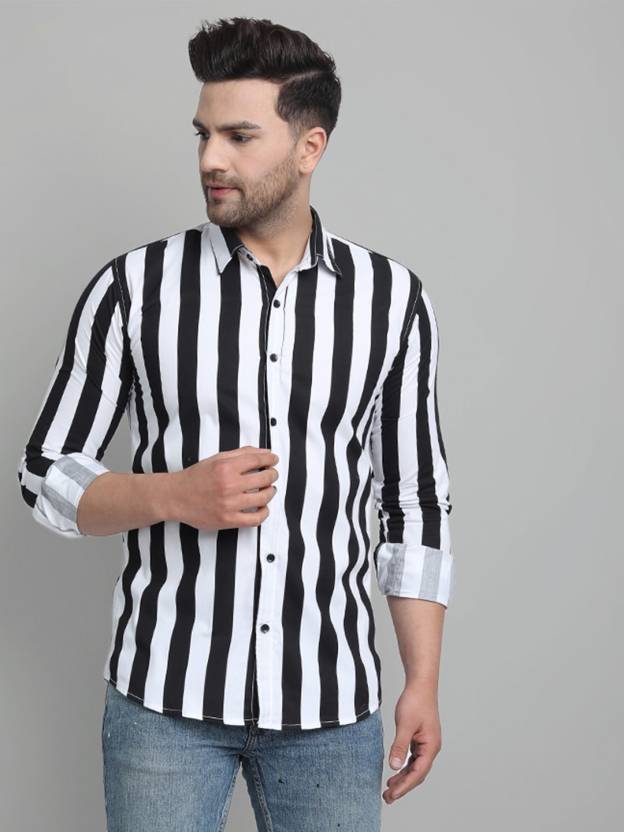
Product: Men Slim Fit Striped Spread Collar Casual Shirt
Price: ₹438
Colors: Black
Pattern: Striped
Description: This casual wear shirt from has been made with 100% cotton. We have made sure that it matches with your comfort level in all the seasons through out the year. You can wear this shirt to your office, to any get together or to any other casual occasions. Enhance your look by wearing this trendy shirt. Team it with a pair of Ripped Denim and white sneakers for a fun Casual look or with a pair of cotton trousers and loafers for a semi formal look. Majestic Man is a men's fashion brand which specializes in complete range of men's clothing, We strive to bring our product in various size and colors.to satisfy the needs of all the customers preferences in order to assure that we provide them with most exciting and unique shopping experience.